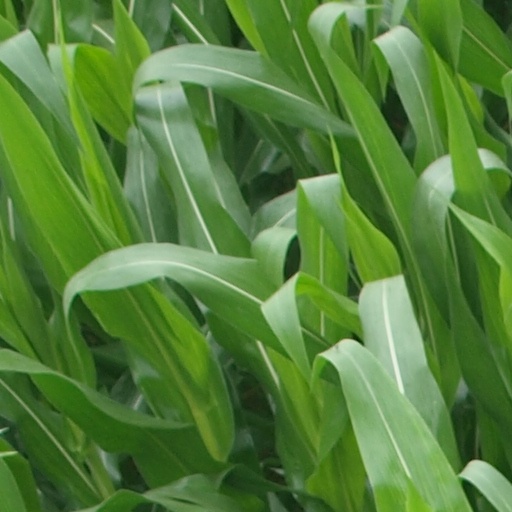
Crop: maize; corn